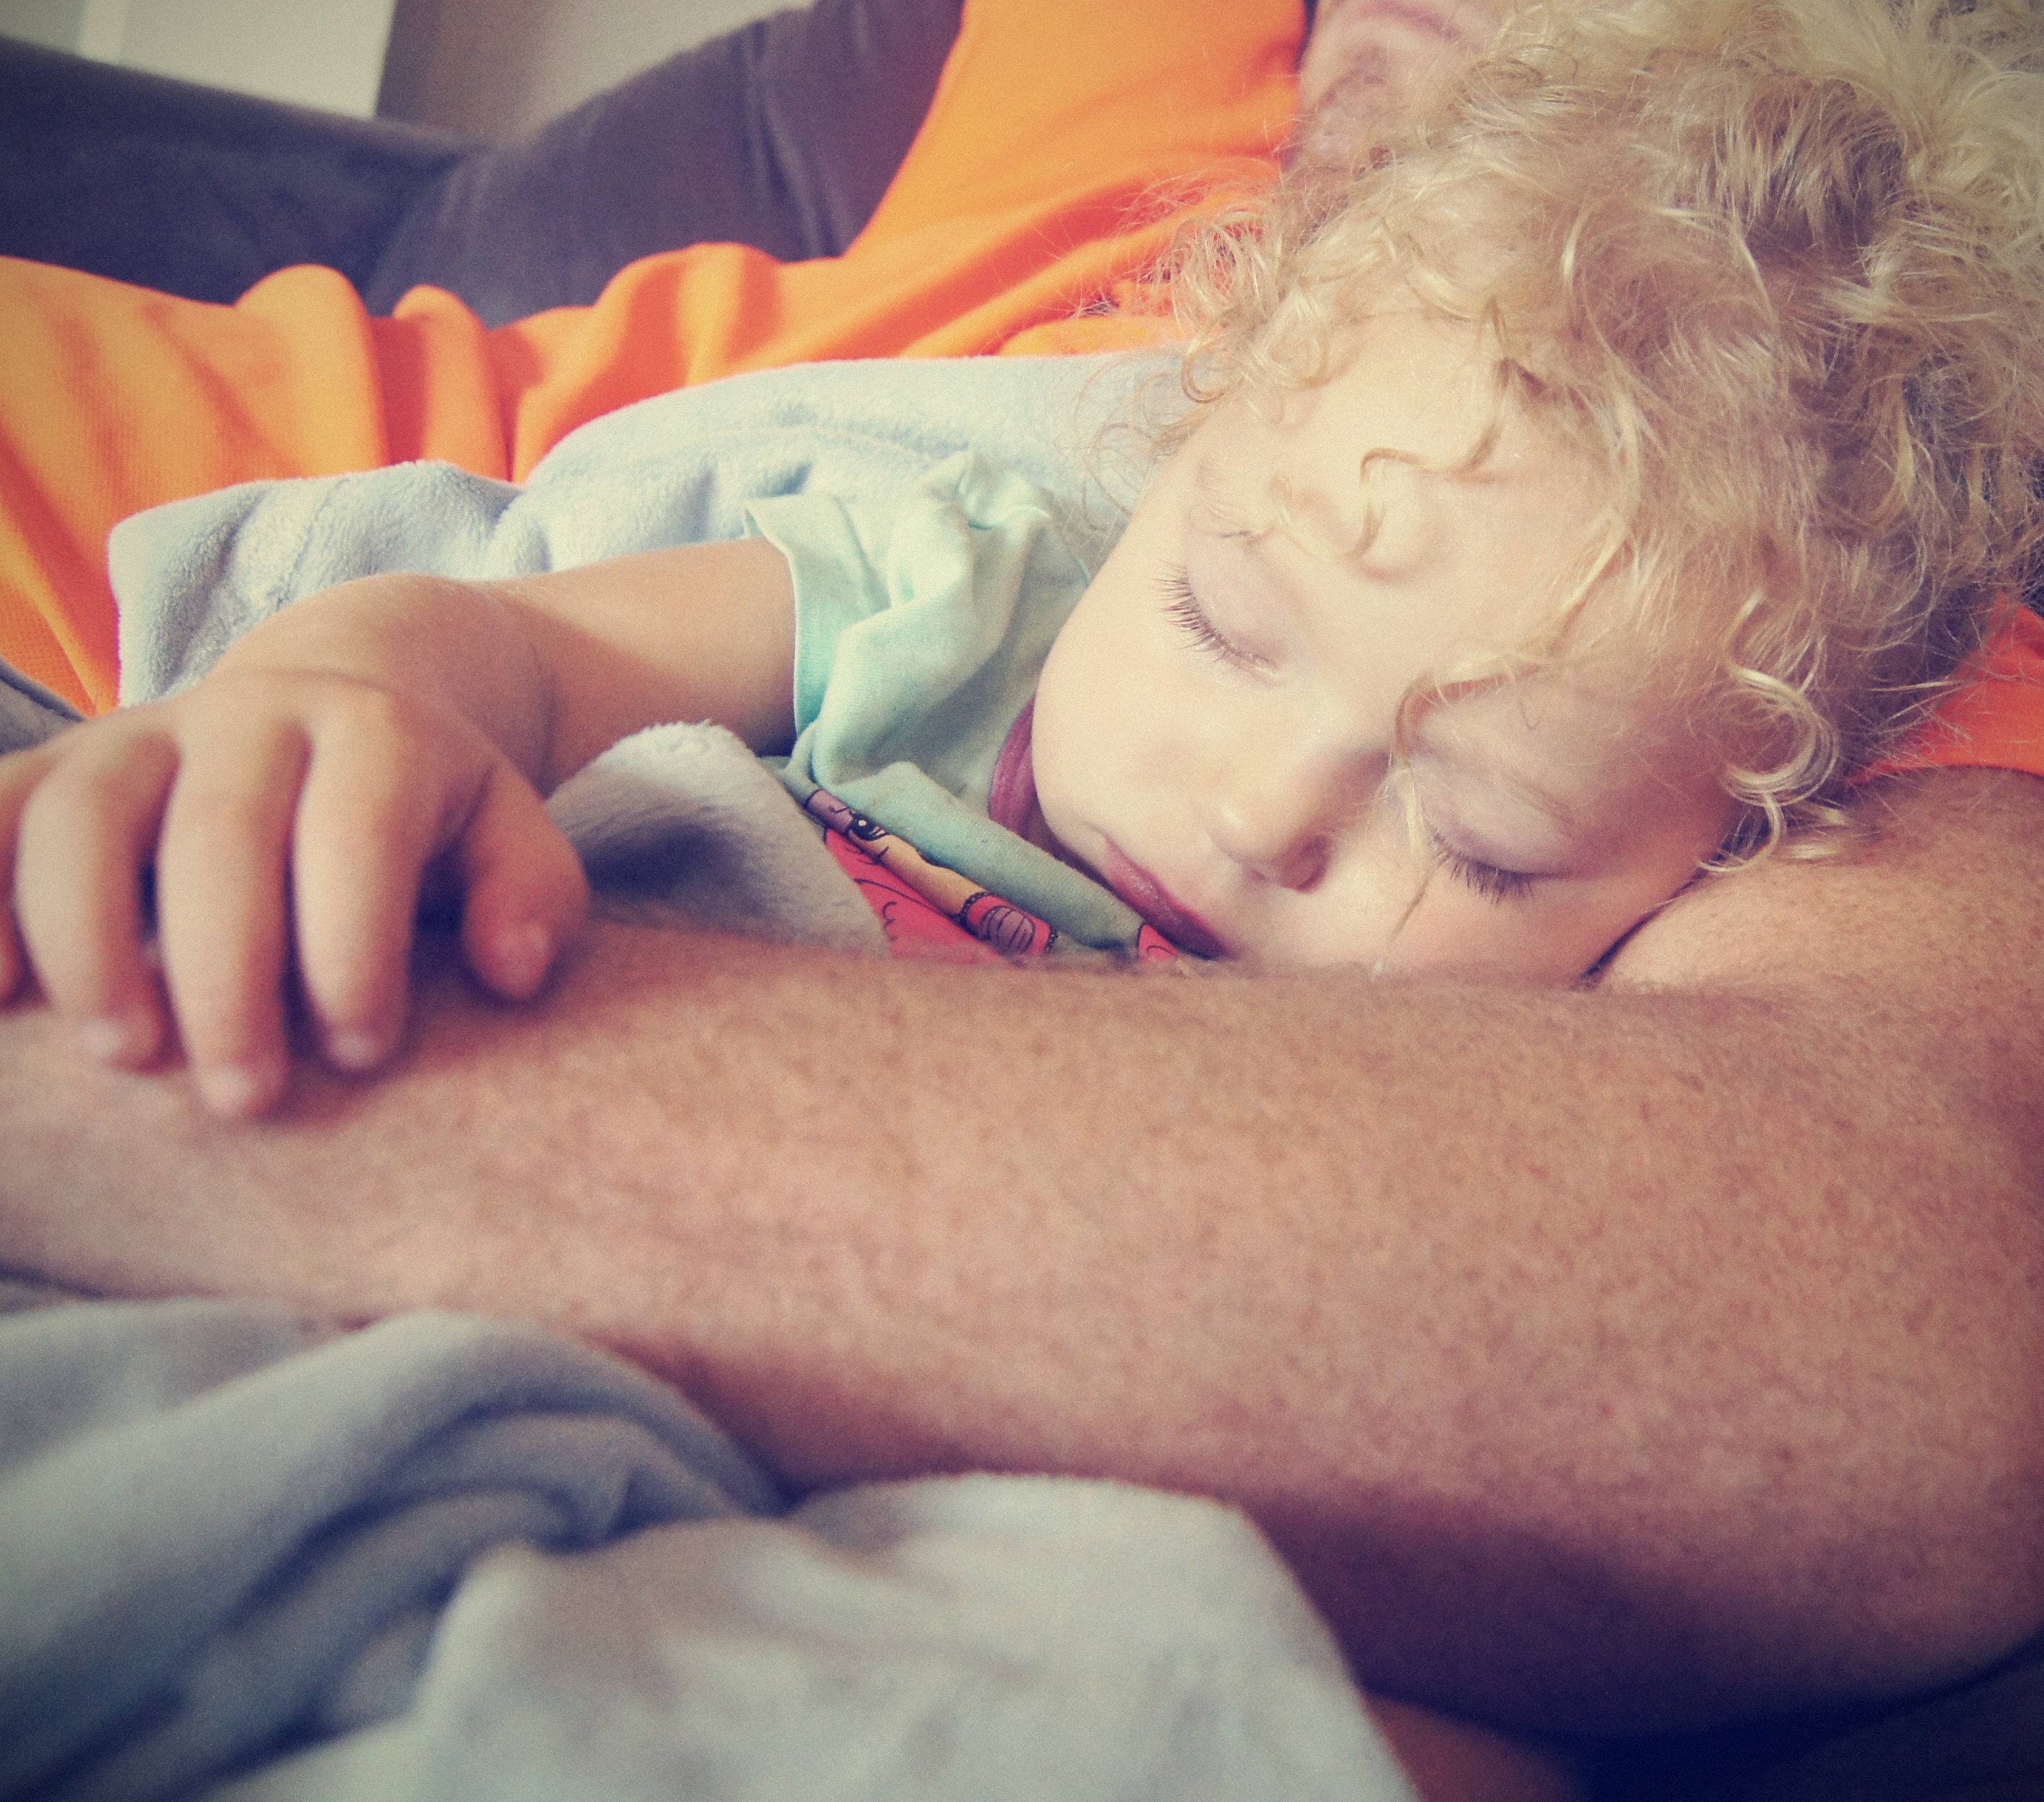
hand, person, leg, finger, sleeping, child, blonde, baby, mouth, chest, nap, face, sleep, infant, skin, curls, curly, interaction, sense, blonde hair, bedtime, human action